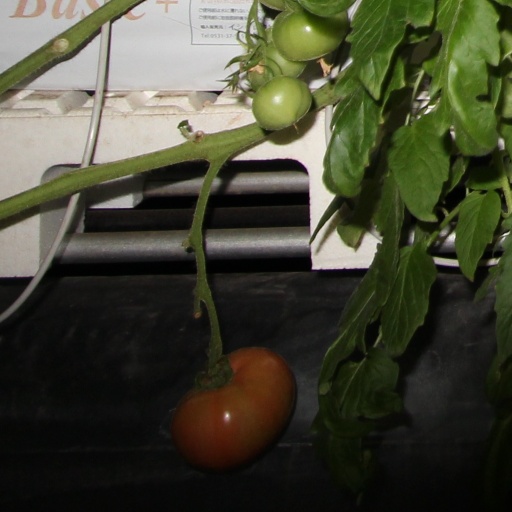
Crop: tomato